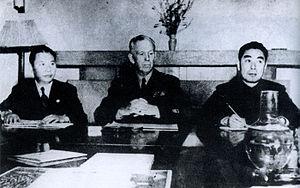
La mission Marshall est une tentative infructueuse des États-Unis de mettre fin à la guerre civile chinoise en formant un gouvernement unifié avec le Kuomintang nationaliste de Tchang Kaï-chek et le Parti communiste chinois de Mao Zedong. La mission dure du 20 décembre 1945 à janvier 1947 et est dirigée par le général George Marshall.
Chang Chun, aussi appelé Zhang Yuejun, né le 9 mai 1889 et décédé le 14 décembre 1990, est le Premier ministre de la république de Chine de 1947 à 1948 et un membre important du Kuomintang. Il sert comme secrétaire général du président de la république de Chine de 1954 à 1972 et conseiller supérieur des présidents Tchang Kaï-chek, Yen Chia-kan, Chiang Ching-kuo, et Lee Teng-hui. Influencé par sa femme, Ma Yu-ying, il se convertit au christianisme dans les années 1930.